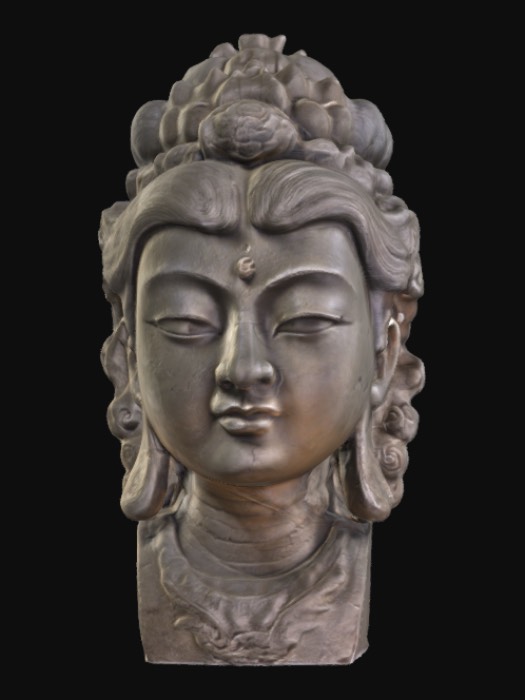
미적 점수 (1~10점): 9